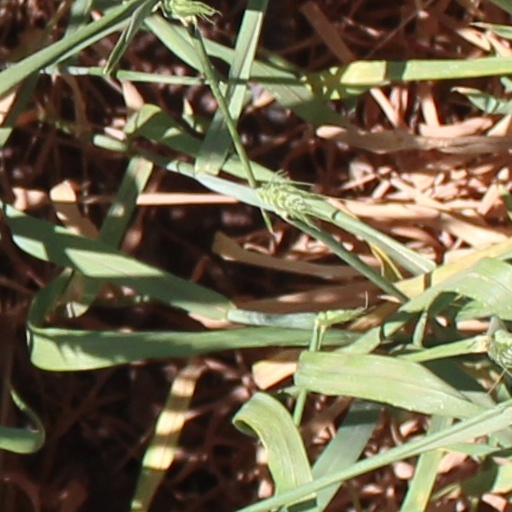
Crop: wheat